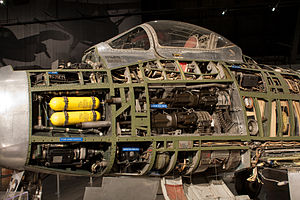
North American F-86 Sabre / Varianter / North American F-86
F-86H med nogle af panelerne fjernet
North American F-86 Sabre, undertiden kaldet Sabrejet, er et transonisk jetdrevet jagerfly. Det blev produceret af North American Aviation, og er bedst kendt som den første jager fra USA med pilformede vinger, der var i stand til at matche den sovjetiske MiG-15 under luftkampe i høj hastighed. Set som en af de bedste og vigtigste jagere under Koreakrigen, blev F-86 også vurderet højt i sammenligning med jagere fra andre tidsepoker. Selv om flyet blev udviklet sidst i 1940erne og var forældet sidst i halvtredserne, viste Sabre sig at være alsidig og tilpasningsdygtig, og fortsatte i tjeneste som jagerfly i et antal luftvåben, indtil de sidste udtrådte af tjeneste i Bolivia i 1994.